Presidency of Lyndon B. Johnson

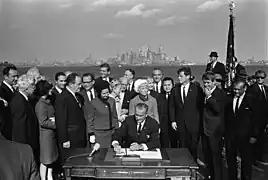
President Johnson signs the Immigration and Nationality Act of 1965 as U.S. Senators Edward Kennedy and Robert F. Kennedy, and others look on

The 1962 publication of "The Other America" had helped to raise the profile of poverty as a public issue, and the Kennedy administration had begun formulating an anti-poverty initiative. Johnson built on this initiative, and in his 1964 State of the Union Address stated, "this administration today, here and now, declares an unconditional war on poverty in America. Our aim is not only to relieve the symptoms of poverty but to cure it–and above all, to prevent it."